L. B. Day

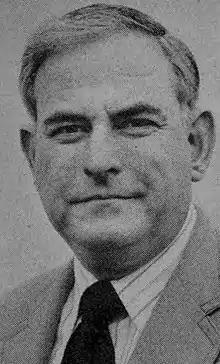
L. B. Day

L. B. Day (February 22, 1932 – October 24, 1986) was an American labor union leader and elected official in the state of Oregon. Day served as an International Brotherhood of Teamsters official, state representative, state senator, and appointed official in both the Oregon state executive office and the U.S. Department of the Interior. A longtime supporter of the Oregon State Fair, the L. B. Day Comcast Amphitheatre on the Oregon State Fairgrounds in Salem is named in his honor.